The Rolling Stones

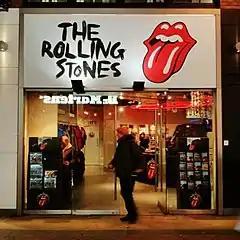
The Rolling Stones store on Carnaby Street in London in 2012. Merchandise has contributed to the band's record-breaking revenues.

The Stones embarked on their Latin American tour in February 2016. On 25 March, the band played a bonus show, a free open-air concert in Havana, Cuba, which was attended by an estimated 500,000 concert-goers. In June of that year, the Rolling Stones released "Totally Stripped", an expanded and reconceived edition of "Stripped", in multiple formats. Their concert on 25 March 2016 in Cuba was commemorated in the film "". It premiered on 23 September for one night only in more than a thousand theatres worldwide. The film "", a documentary of their 2016 Latin America tour, premiered at the Toronto International Film Festival on 16 September 2016; it came out on DVD and Blu-ray on 26 May 2017. The Stones performed at the Desert Trip festival held in Indio, California, playing two nights, 7 and 14 October, the same nights as Bob Dylan.